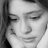
Emotion: sad